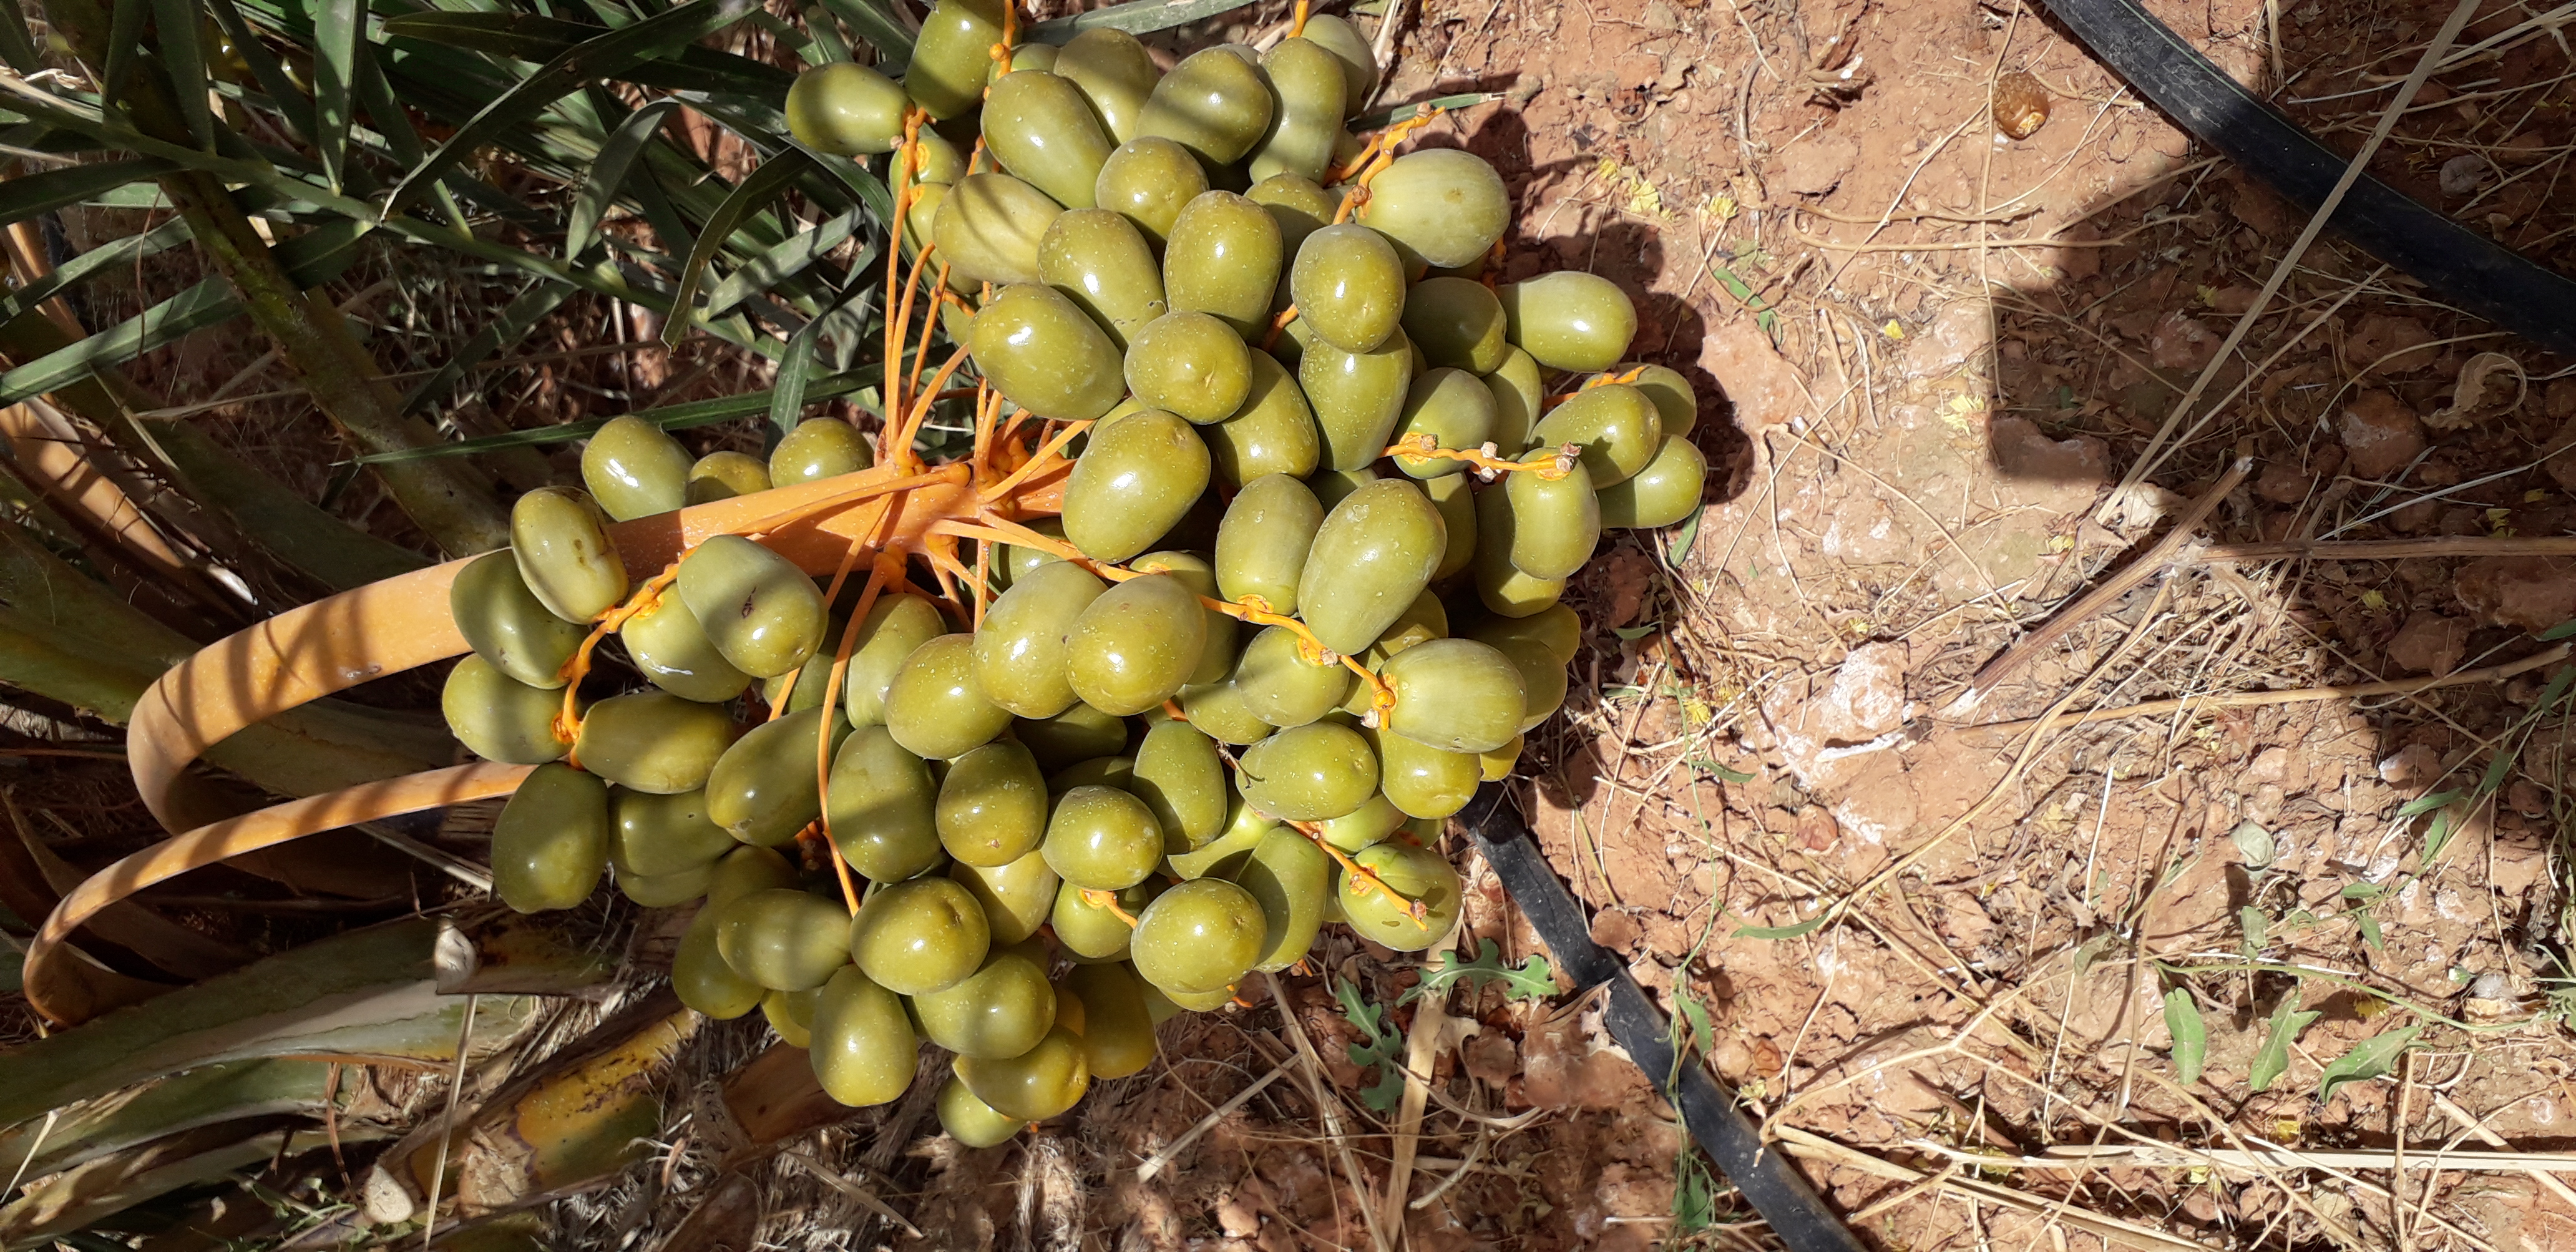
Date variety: Boufagous